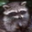
Label: raccoon